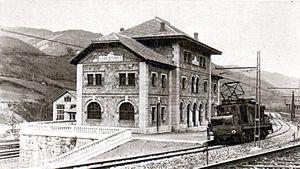
La Compañía de los Caminos de Hierro del Norte de España ou CCHNE ou Norte est l'une des principales compagnies privées à rentrer dans la formation de la Renfe en 1941.
Au XIXᵉ siècle, l'Espagne était l'un des pays les plus pauvres et les moins développés économiquement d'Europe occidentale. C'était aussi un pays instable sur le plan politique. En conséquence, l'arrivée du chemin de fer y fut relativement tardive. La première ligne construite dans la péninsule ibérique fut une courte ligne reliant Barcelone à Mataró mise en service en 1848, bien qu'à cette époque une ligne était déjà en exploitation à Cuba, alors partie de l'empire espagnol. Ce n'est qu'à partir du moment où, dans les années 1850, l'investissement dans le secteur ferroviaire fut rendu plus attrayant pour les capitaux étrangers que la construction de voies ferrées à grande échelle put commencer.